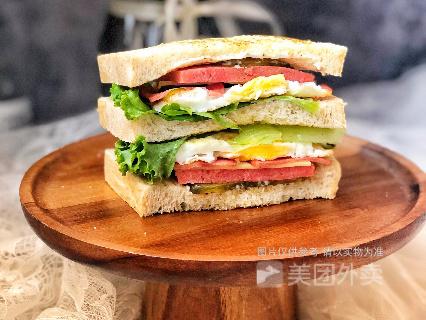
Label: sandwich